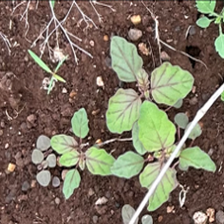
Weed species: Punarnava _(Boerhaavia diffusa)